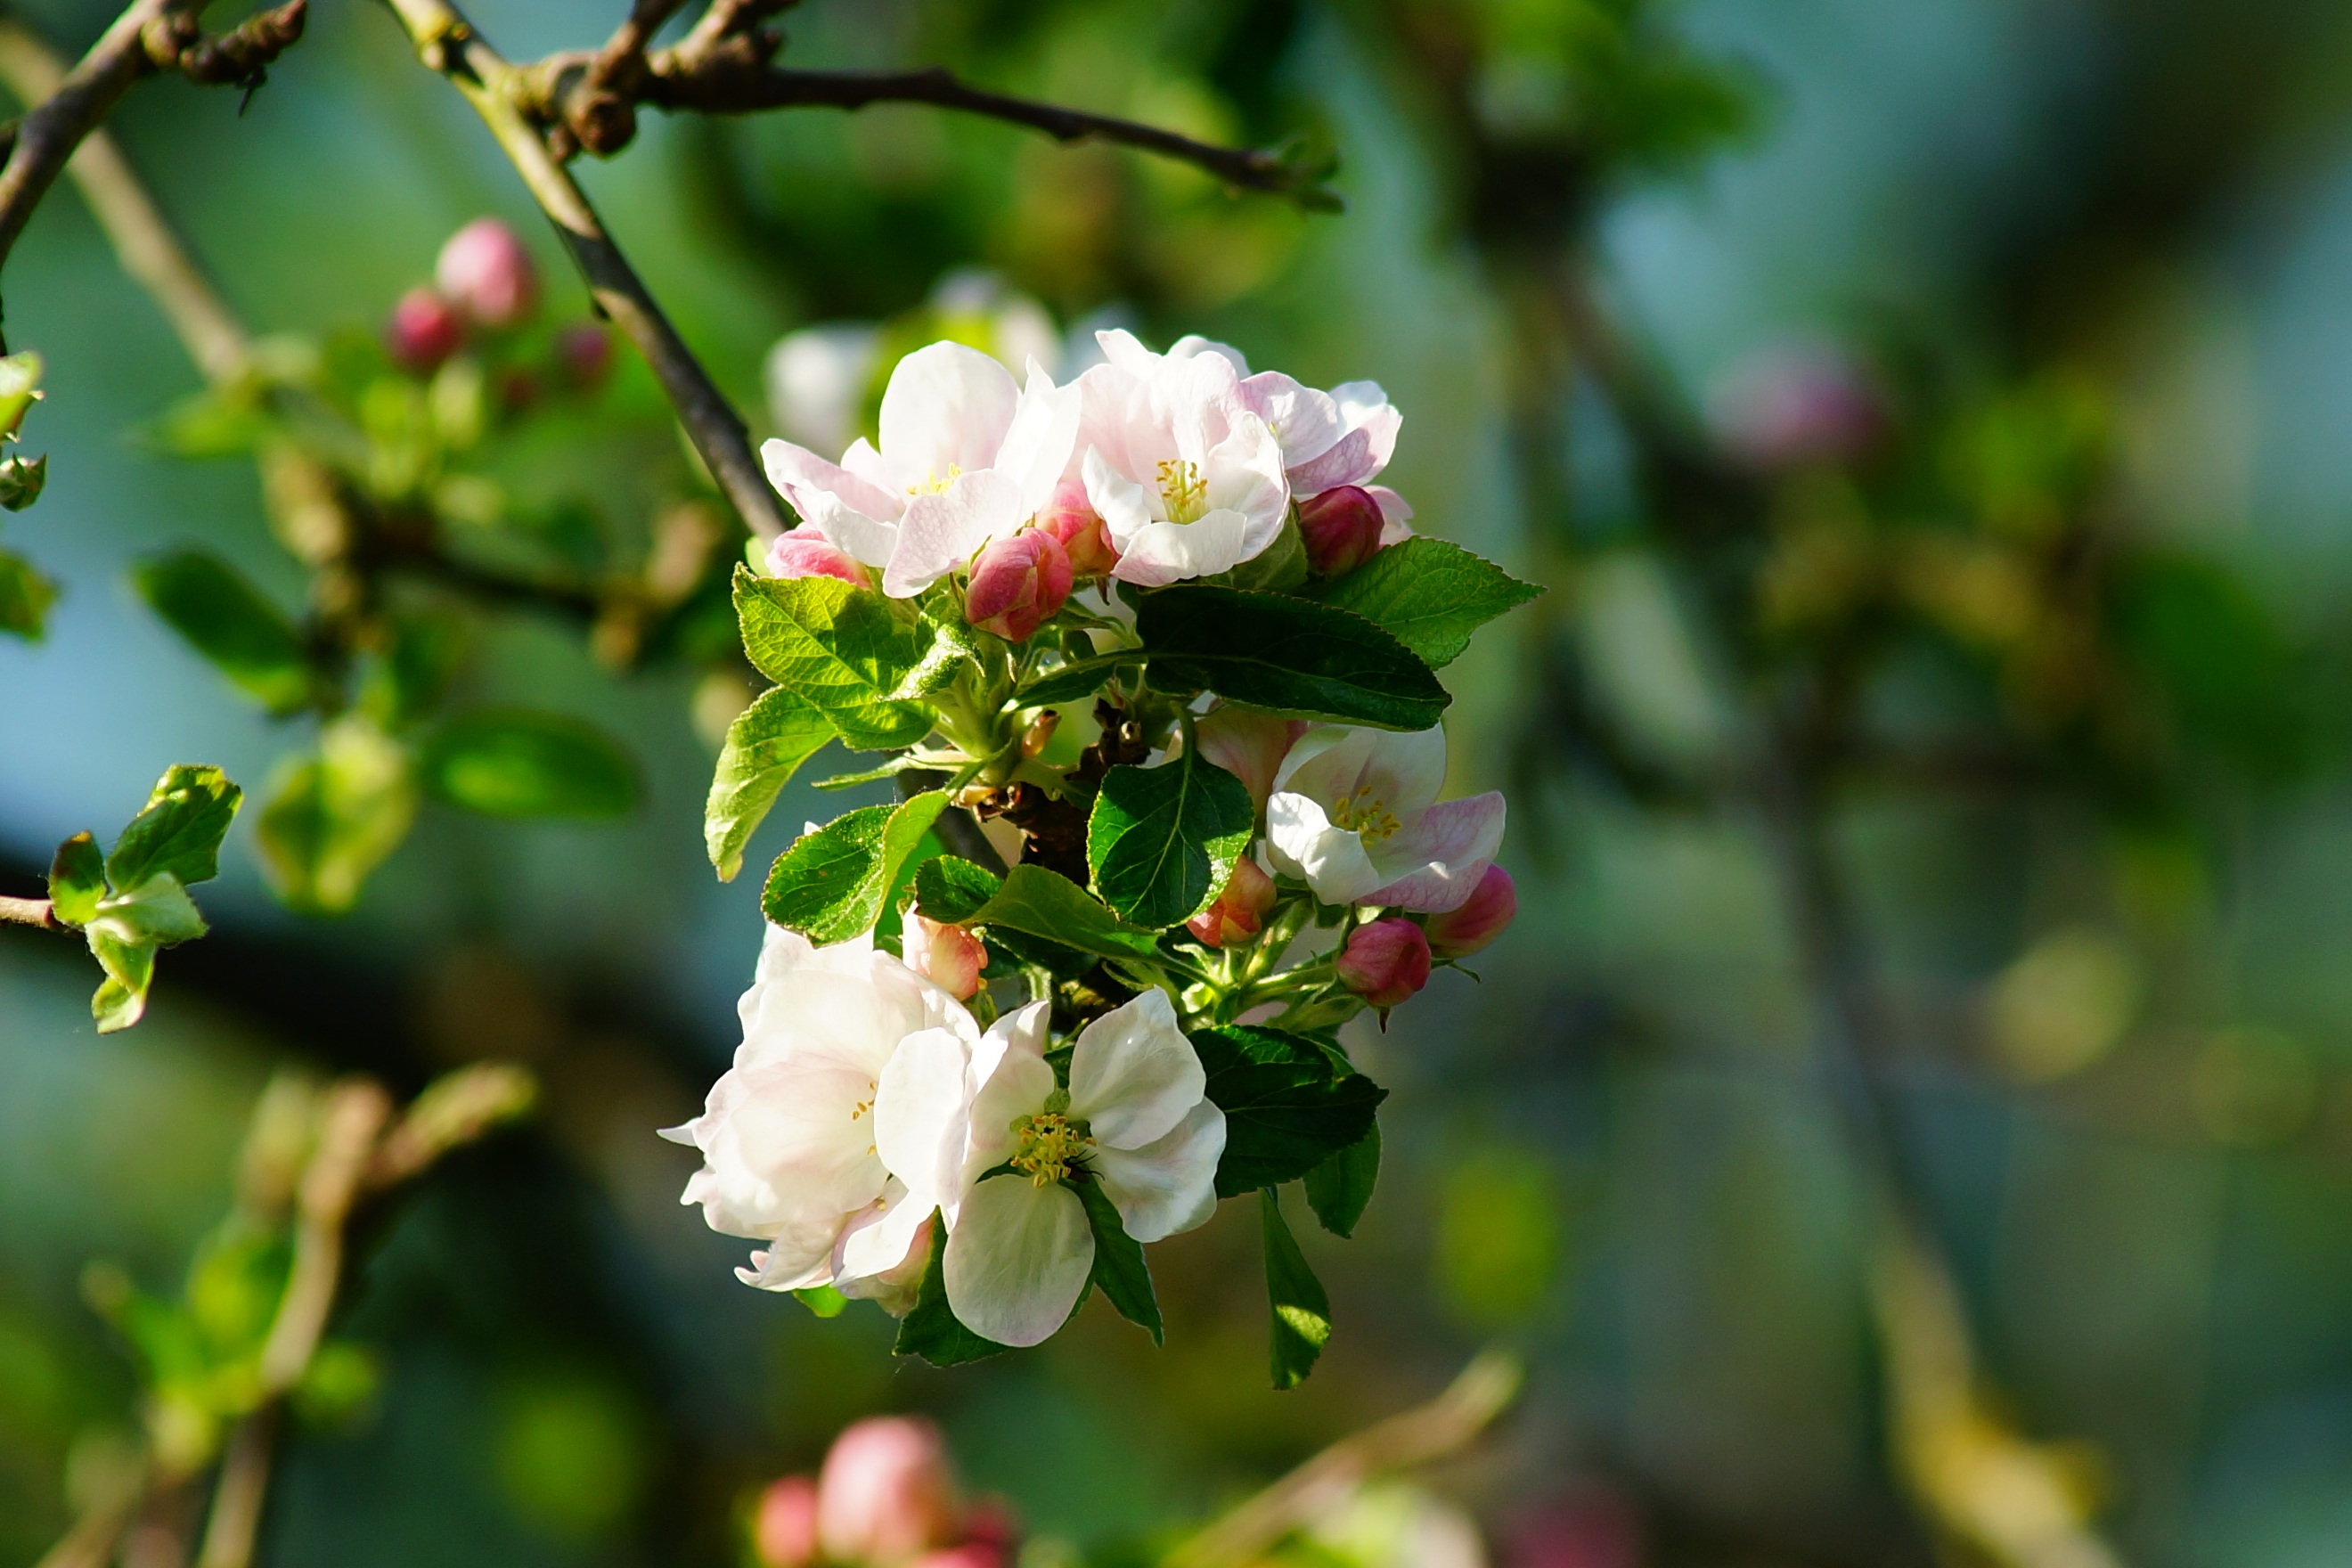
tree, nature, branch, blossom, plant, white, leaf, flower, bloom, food, spring, green, produce, evergreen, botany, flora, shrub, tender, filigree, apple tree, macro photography, apple blossom, flowering plant, signs of spring, rose family, woody plant, land plant